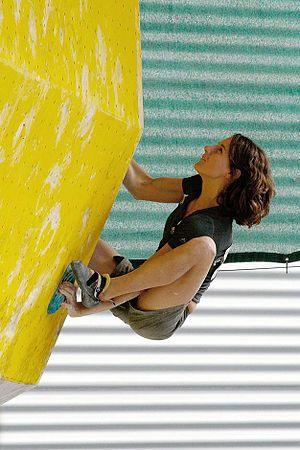
Melissa Le Nevé pendant les demi-finales de la coupe du monde 2010 de bloc de la FIE à Vienne.
Les championnats du monde d'escalade de 2012 sont la 12ᵉ édition des championnats du monde d'escalade. Ils ont eu lieu au Palais omnisports de Paris-Bercy du 12 au 16 septembre 2012, et ont été organisés par la FFME.
Mélissa Le Nevé est une grimpeuse professionnelle française originaire de Cestas en Gironde. Elle est plus particulièrement spécialisée dans l'escalade de bloc. Elle vit et s'entraîne à Aix-en-Provence et Bordeaux. Elle est licenciée au SAGC Montagne Escalade de Cestas Gazinet.